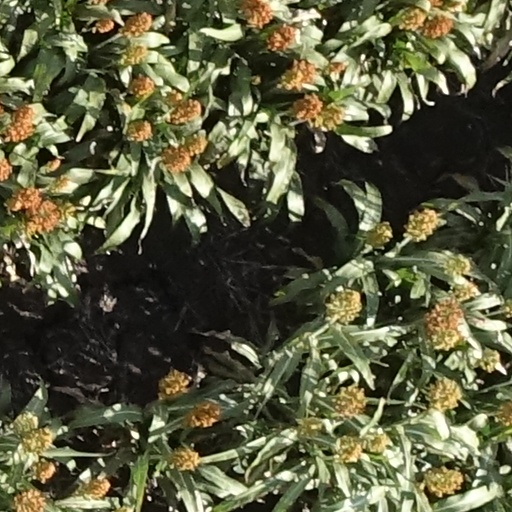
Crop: sorghum